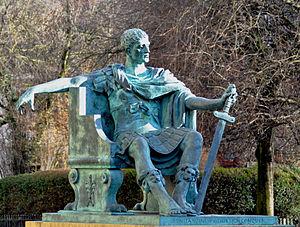
Eboracum est une ancienne cité fortifiée romaine de la province de Bretagne. Elle était située à l'emplacement actuel de la ville d'York, dans le Yorkshire du Nord.